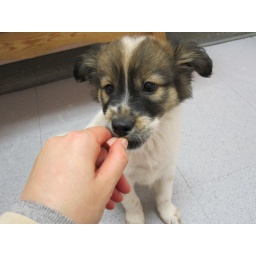
Skylar is a white and tan female collie puppy mix in Kennel 35.